Parkan (castle)

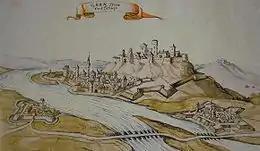
Estergon (Gran) with the fortified outpost of Parkan on the northern banks of the Danube in 1664

The Fort of Parkan (full name "Ciğerdelen parkan" meaning "liver-stabbing fort" in Turkish, shortened to "Çekerden") was a fortified outpost built by the Ottoman Empire in 1546 on the northern banks of the Danube opposite the city of Estergon. It lost its military role after the Great Turkish War and was soon demolished. The fort was located on the territory of present-day Štúrovo, Slovakia.